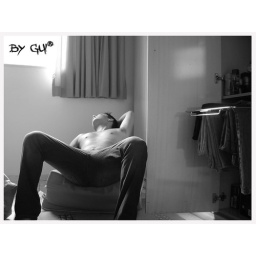
Picture yourself in a boat on a river. with tangerine trees and marmalade skies...